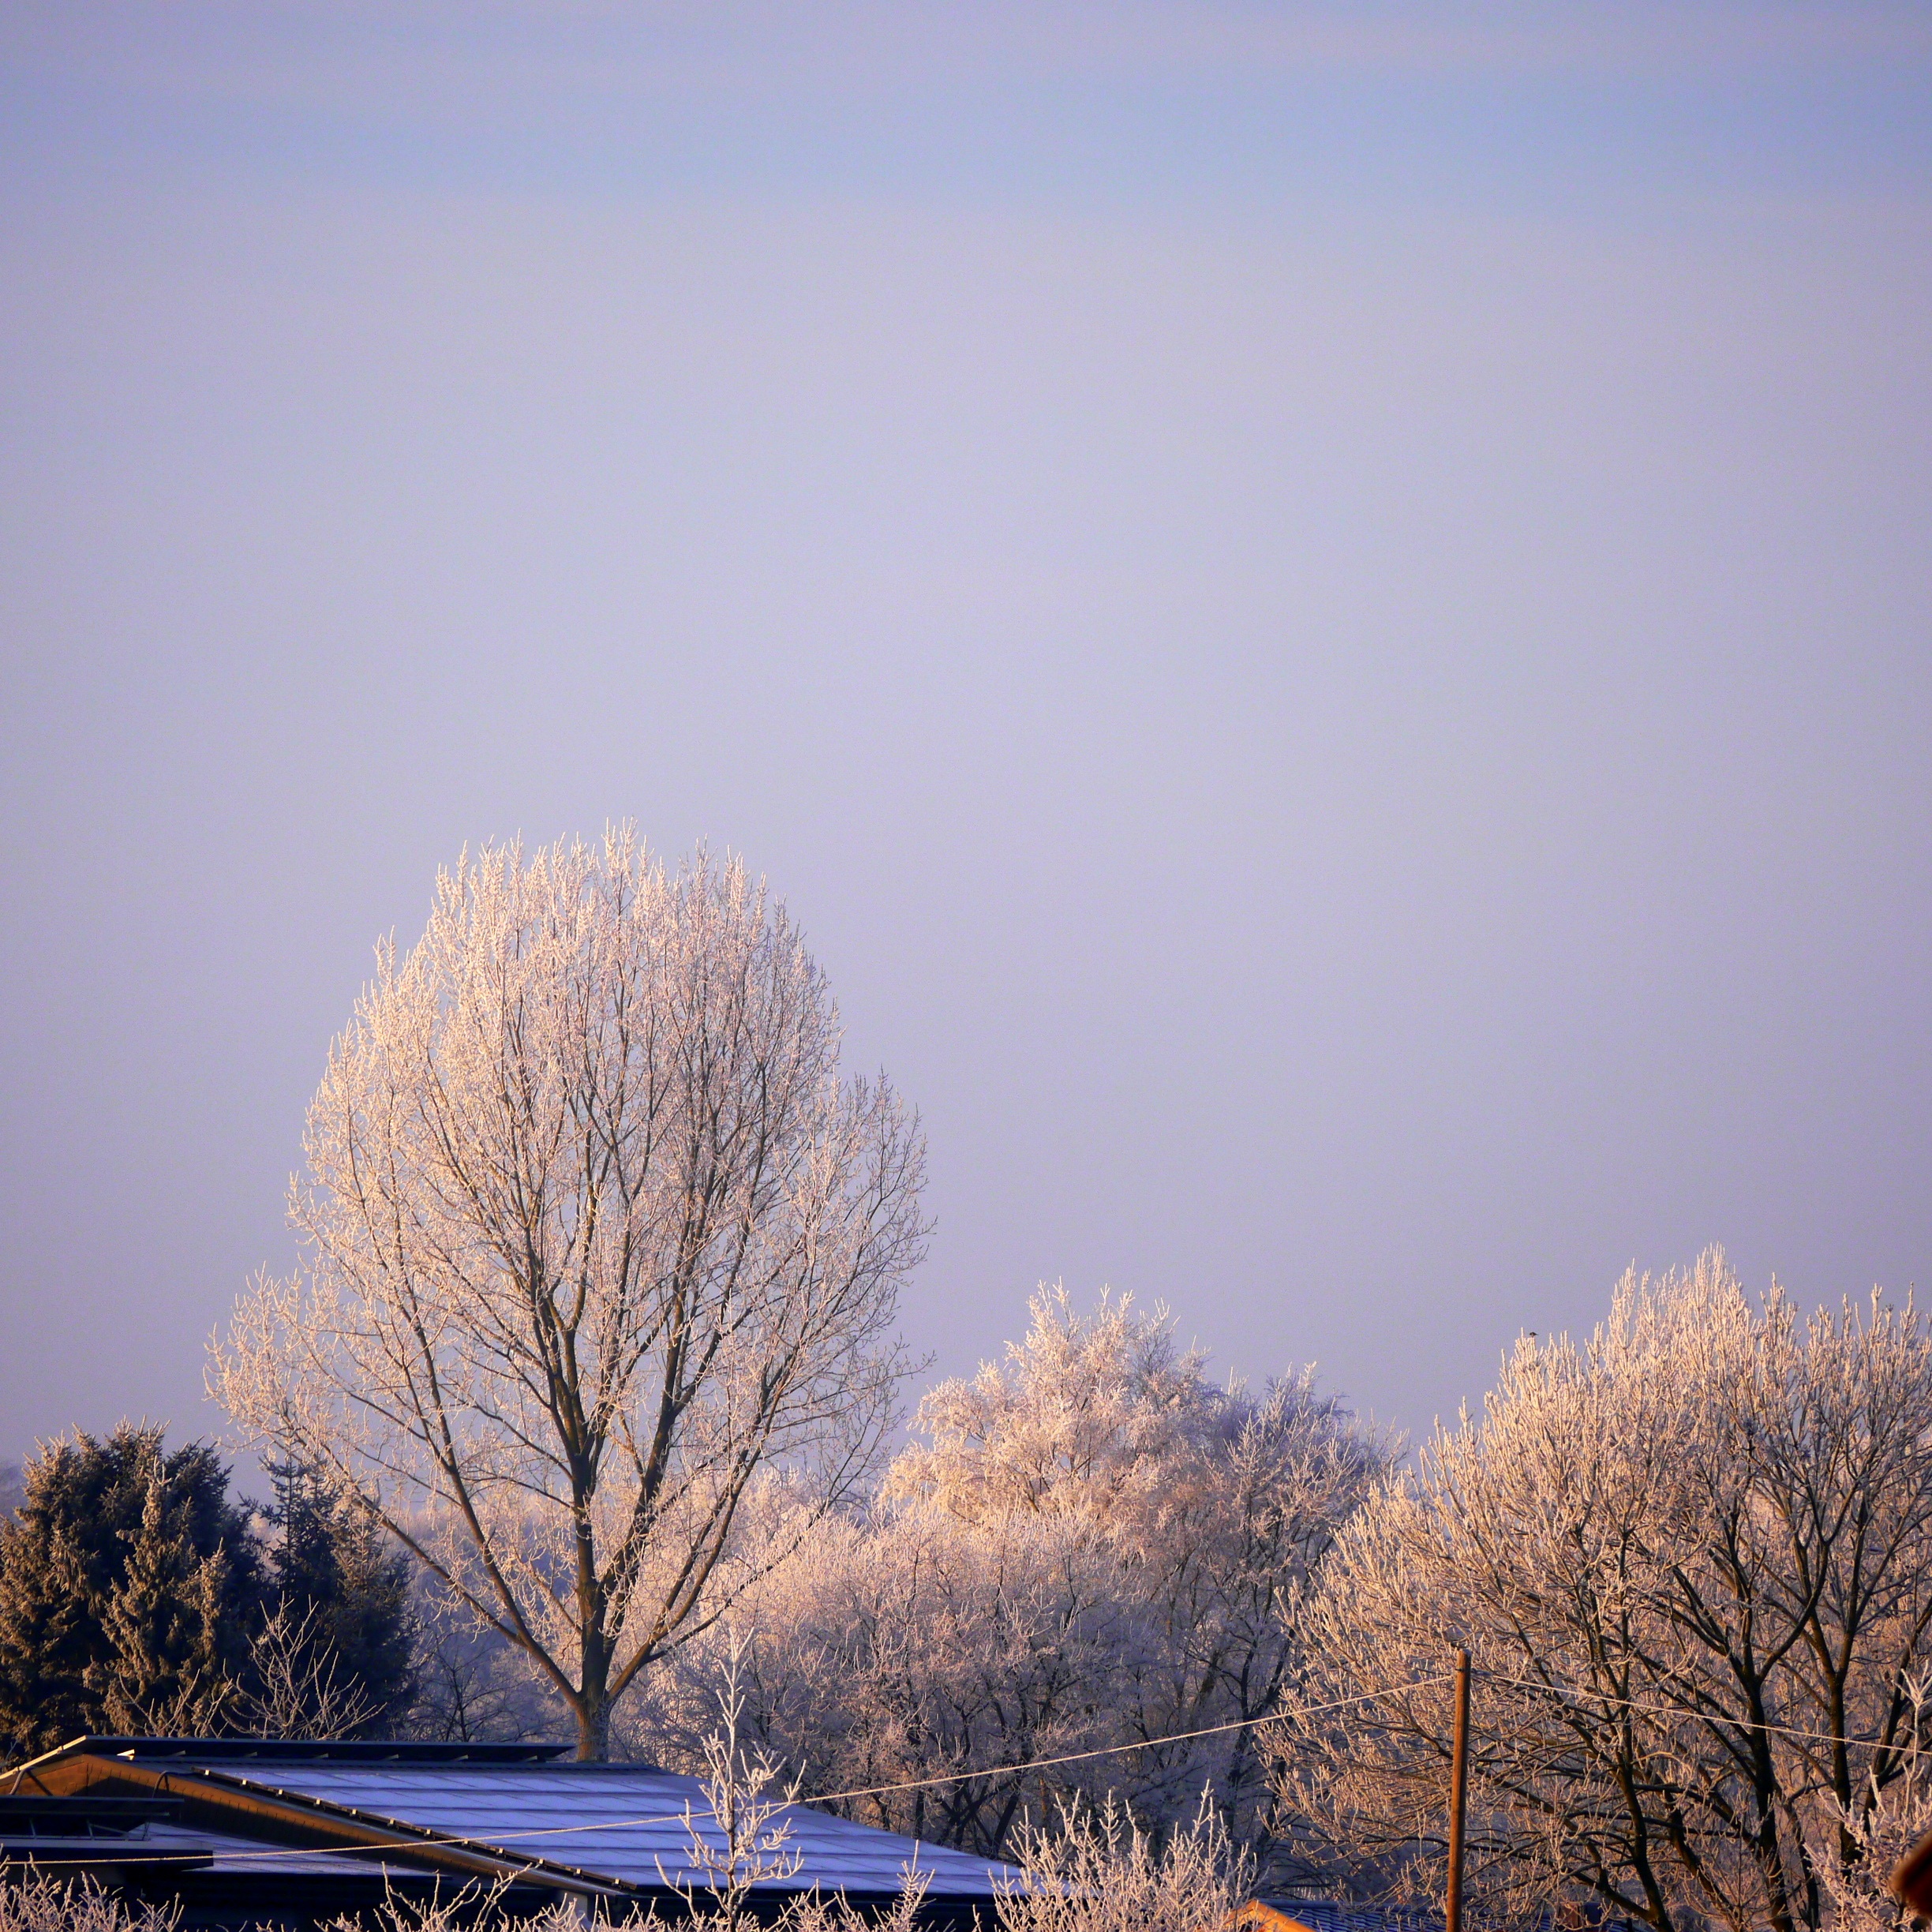
landscape, tree, nature, branch, mountain, snow, cold, winter, cloud, plant, sky, sunrise, sunset, mist, sunlight, morning, frost, dawn, dusk, ice, evening, reflection, autumn, weather, frozen, season, winter dream, hardest, atmospheric phenomenon, woody plant